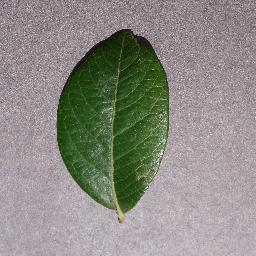
Label: Blueberry___healthy